Mount Sinabung

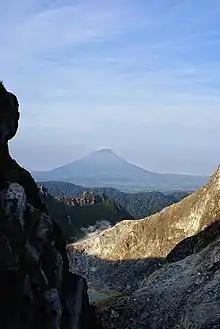
Mount Sinabung, March 20, 2010.

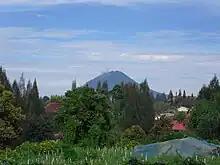
Mount Sinabung, April 23, 2013.

The Indonesian government was reported to have evacuated around 17,500 people from the region on and around the volcano. The government issued the highest-level warning for the area, which was expected to remain in force for around a week, since scientists were unfamiliar with the characteristics of the volcano, due to it having been dormant for so long. The government also set up kitchens for refugees to have access to food and handed out 7,000 masks. Over 10,000 people have been internally evacuated after the eruption, Secretary of the provincial administration, Edy Sofyan told Xinhua by phone. Spokesman of National Disaster Management Agency Priyadi Kardono said the eruption had not been predicted earlier like other volcanoes and that authorities must conduct a quick preparation for emergency work because Mount Sinabung's seismic activity has been monitored intensively only since Friday after it showed an increase in activity. In the wake of the eruption, the National Disaster Management Agency (Badan Nasional Penanggulangan Bencana/BNPB), supported the roughly 27,489 displaced people by providing shelters. In addition, "BNPB has distributed 1,000 blankets, 1,000 sleeping mats and 500 family tents. The local government has allocated 50 tonnes of rice, 14,000 tins of fish, 1 water truck, 1,000 bottles of ketchup, 240 kg of instant noodles, 500 blankets, 50 family tents, 200 sleeping mats, oxygen bottles/tubes for emergency, and 5,000 packs of vitamin C and B6."